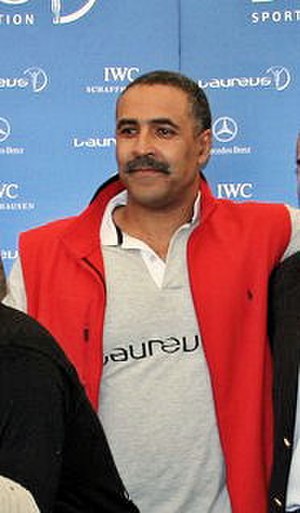
Daley Thompson
"Francis Morgan Ayodélé ""Daley"" Thompson CBE er en tidligere engelsk ti-kæmper.